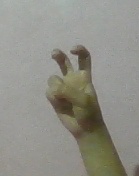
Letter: toot